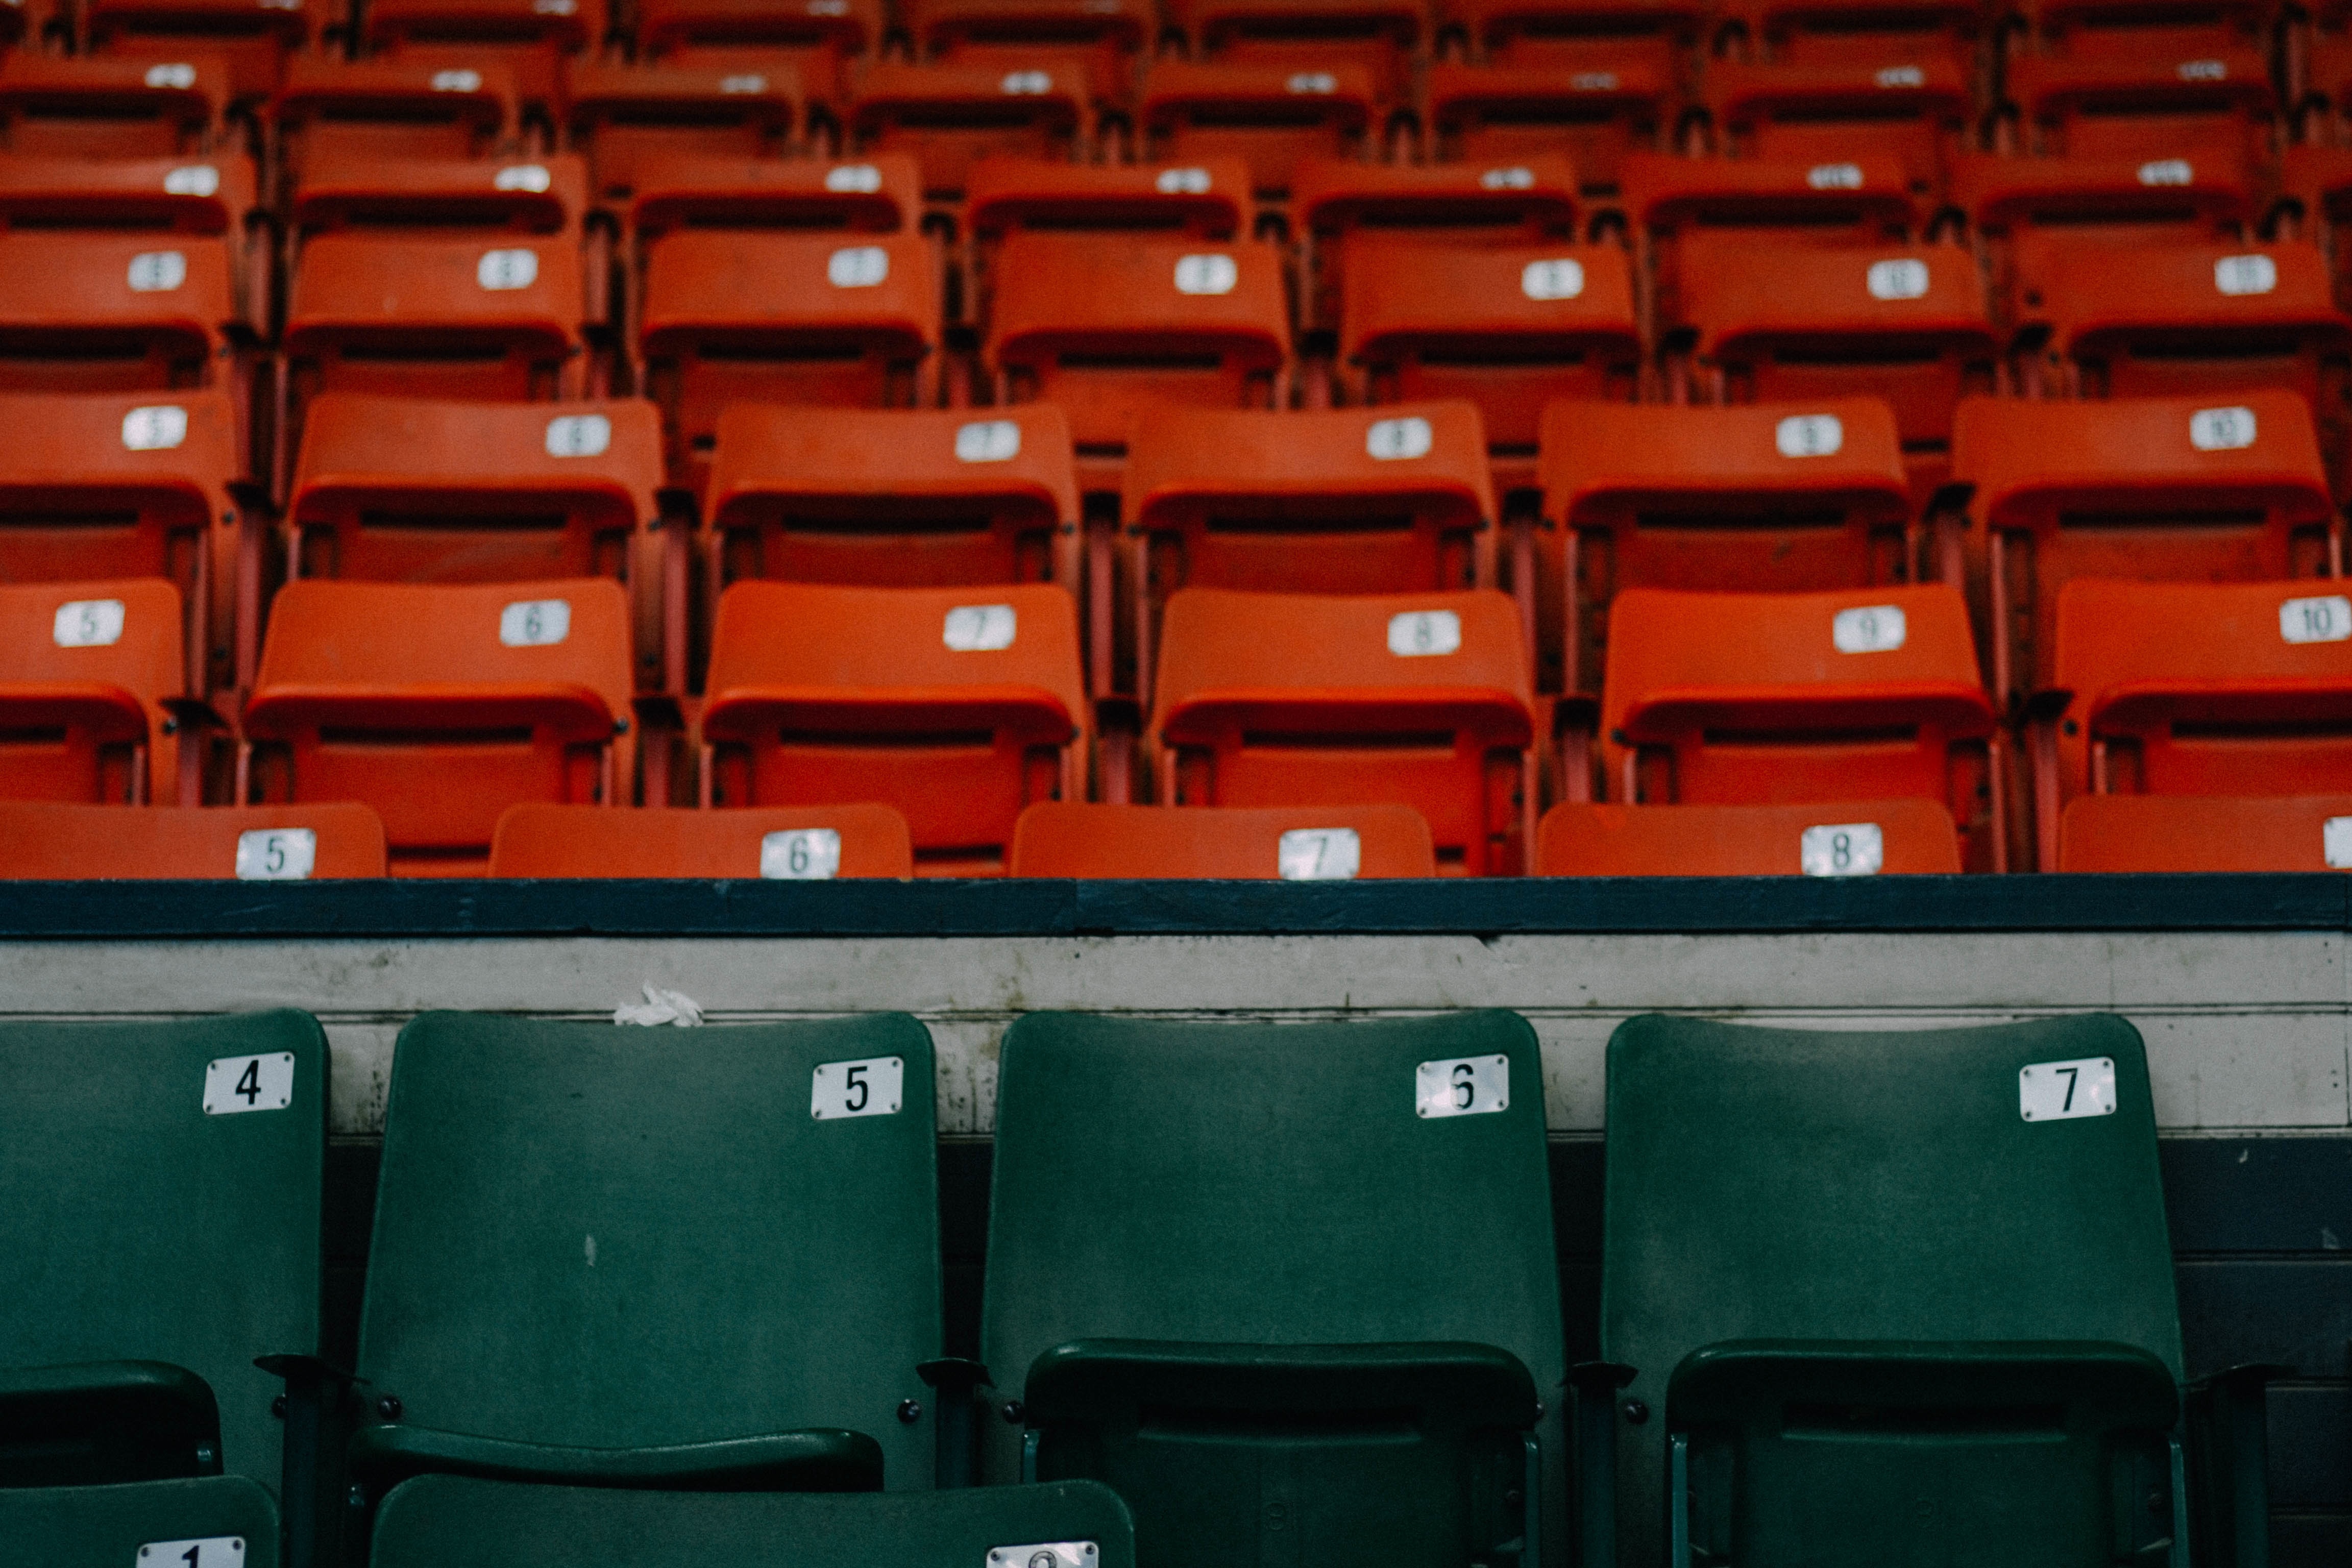
structure, auditorium, empty, furniture, room, stadium, seats, movie theater, sport venue